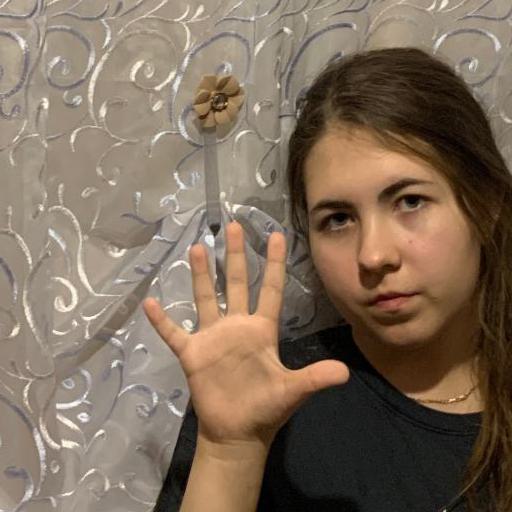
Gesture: palm